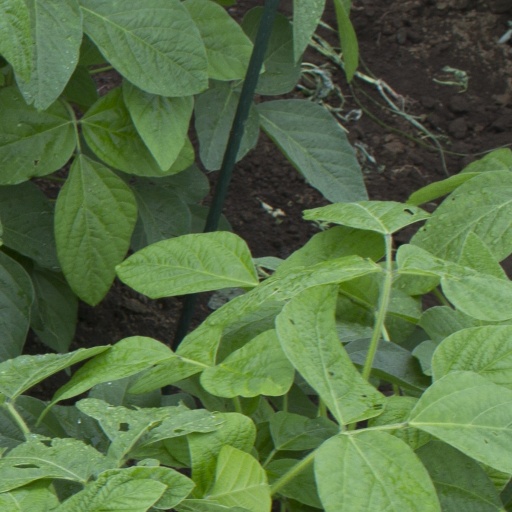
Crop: soybean